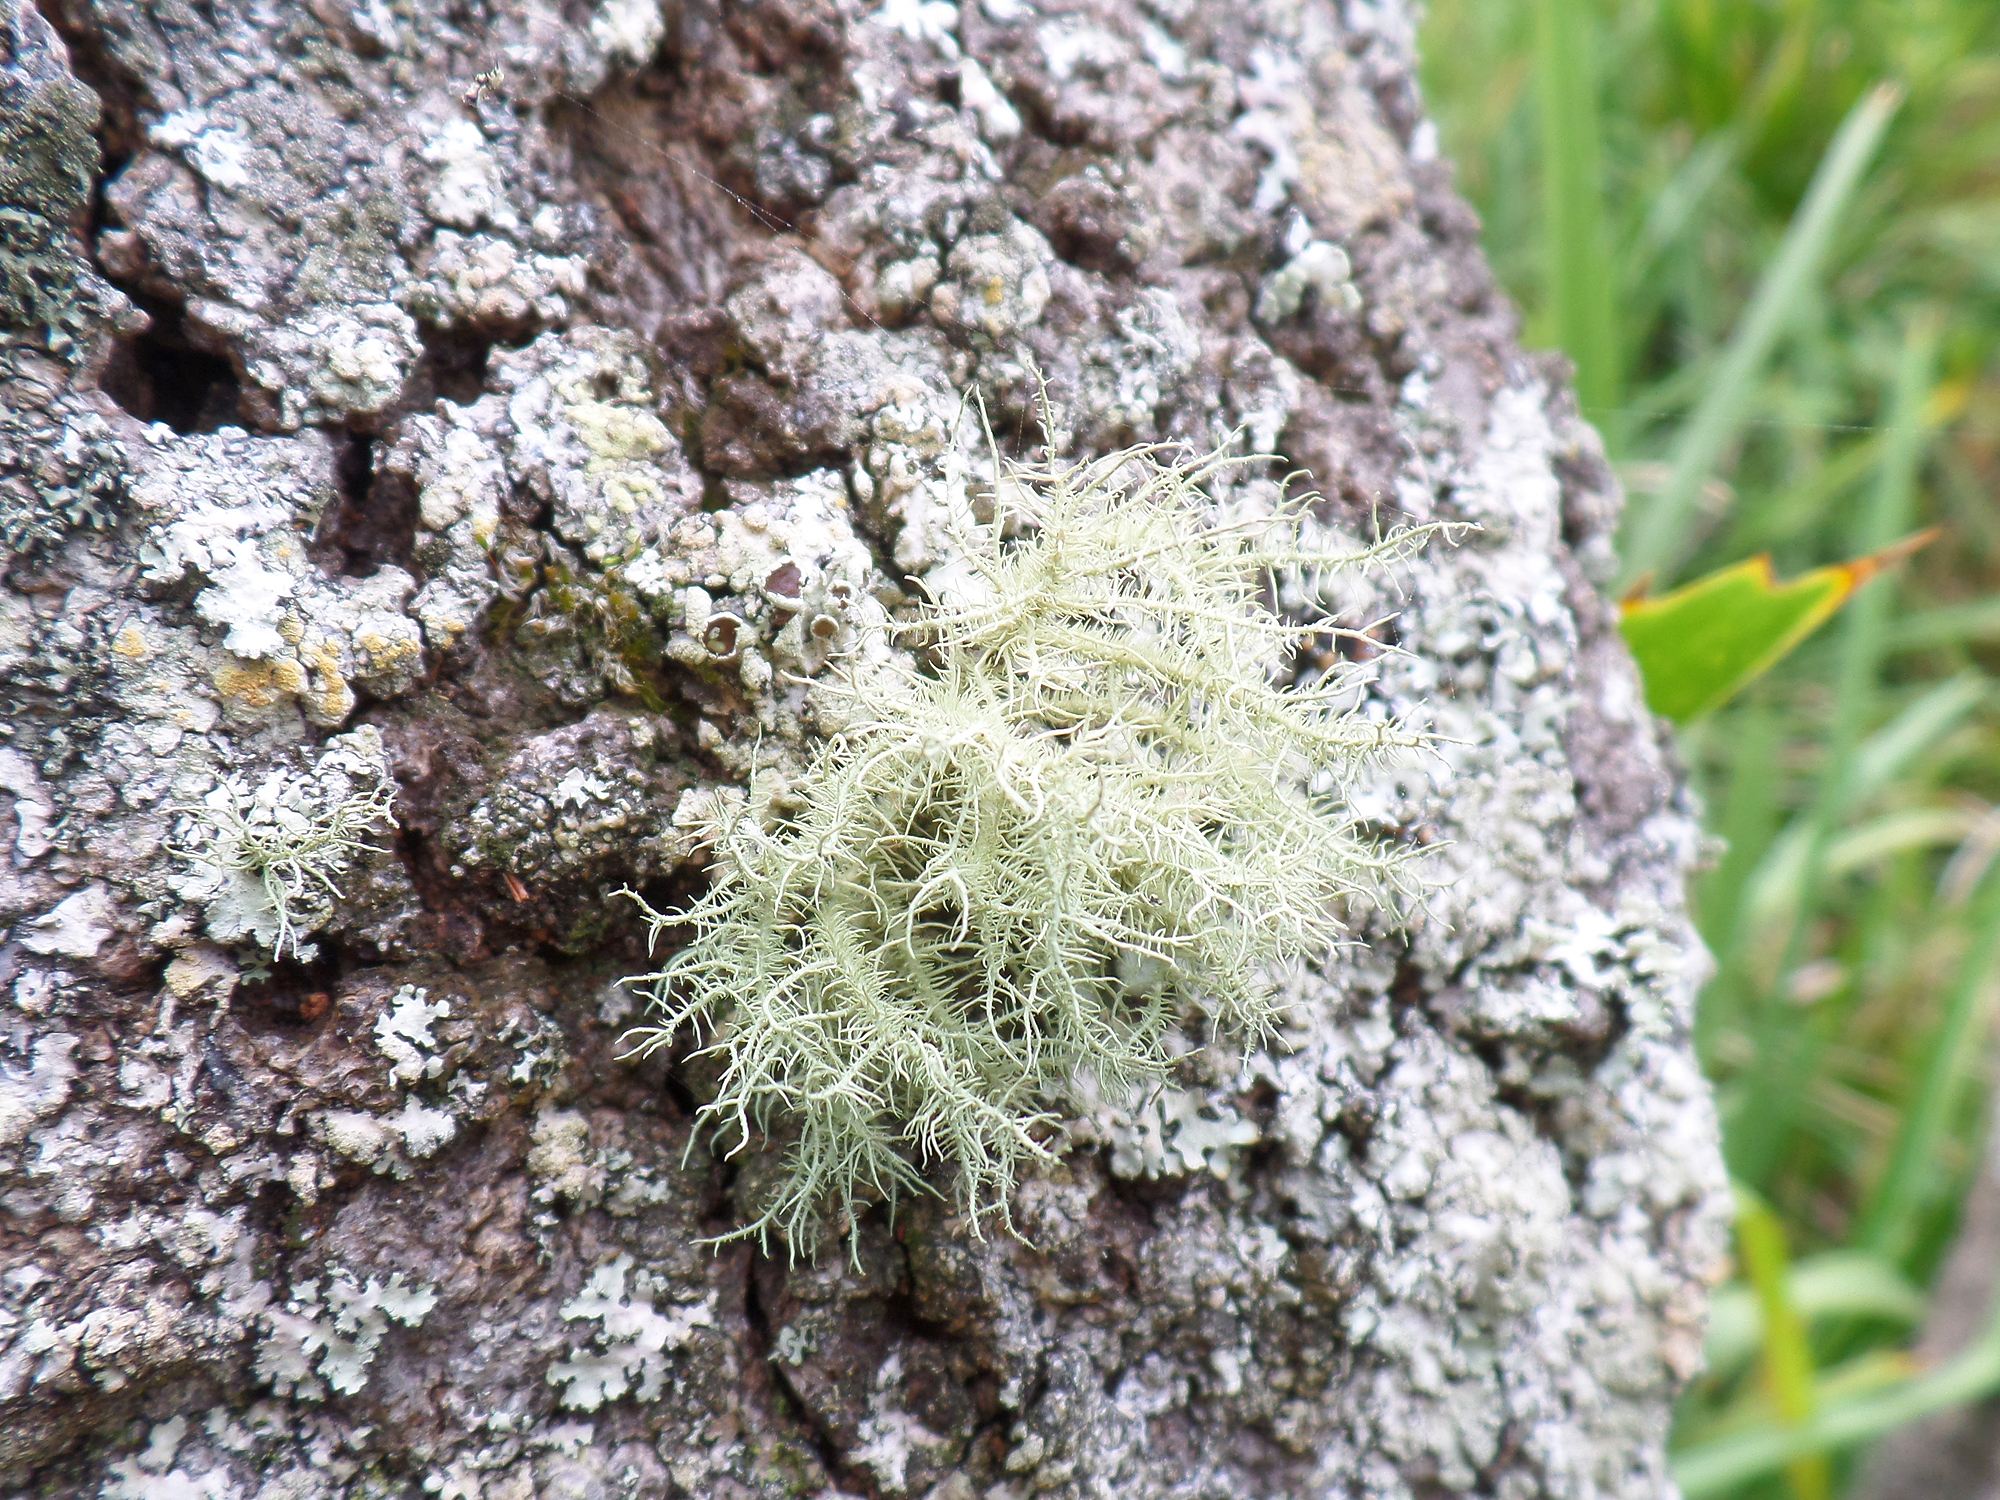
tree, plant, leaf, flower, frost, moss, bark, green, herb, produce, soil, botany, flora, australia, lichen, nsw, bendalongpoint, shrub, macro photography, flowering plant, land plant